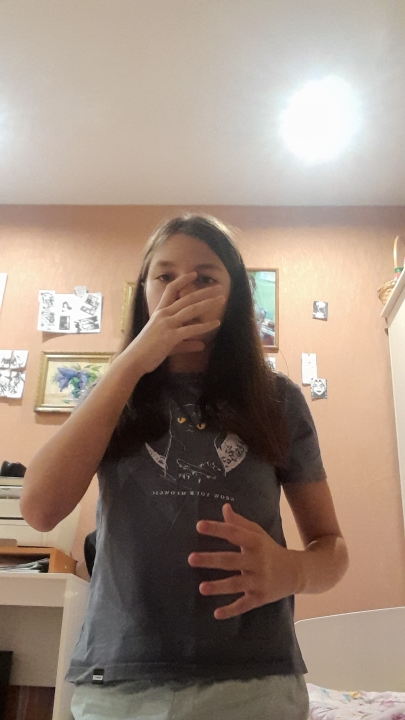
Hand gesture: no_gesture